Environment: lab
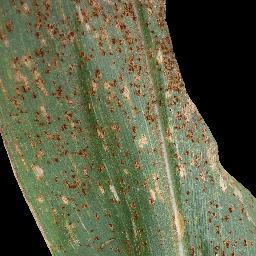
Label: common_rust